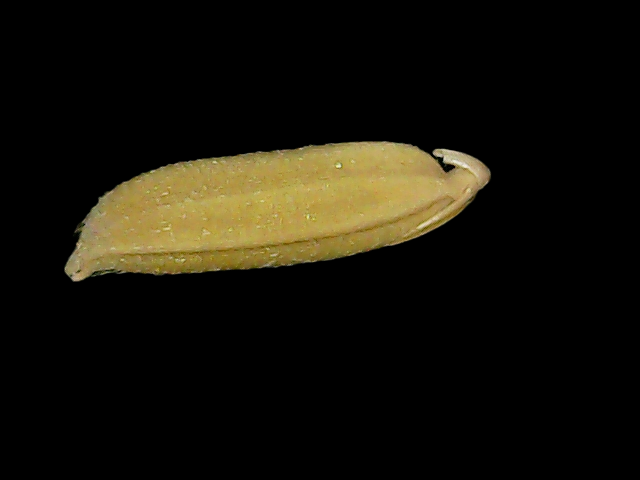
Rice variety: Bd85